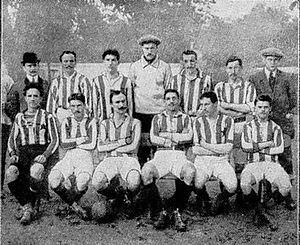
L'équipe de football du Red Star en 1910. Debout
Eugène Maës, né le 15 septembre 1890 à Paris et mort le 30 mars 1945 à Ellrich, est un footballeur international français, qui évoluait au poste d'attaquant.
Lucien Gamblin, né le 22 juillet 1890 à Ivry-sur-Seine et mort le 30 août 1972 dans le 18ᵉ arrondissement de Paris, était un joueur français de football.
Julien Verbrugghe est un footballeur international français mort pour la France.
Le Red Star Football Club, abrégé en Red Star FC et couramment appelé Red Star, est un club de football français fondé en 1897, à Paris, installé à Saint-Ouen-sur-Seine, dans la banlieue nord de la capitale depuis 1909, et représentant cette commune limitrophe de Paris depuis 1937.